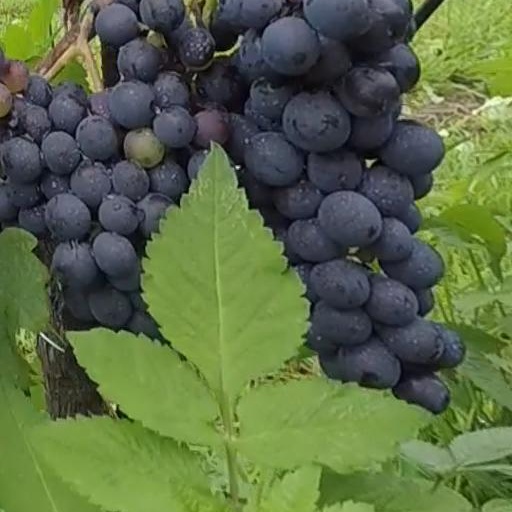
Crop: grape